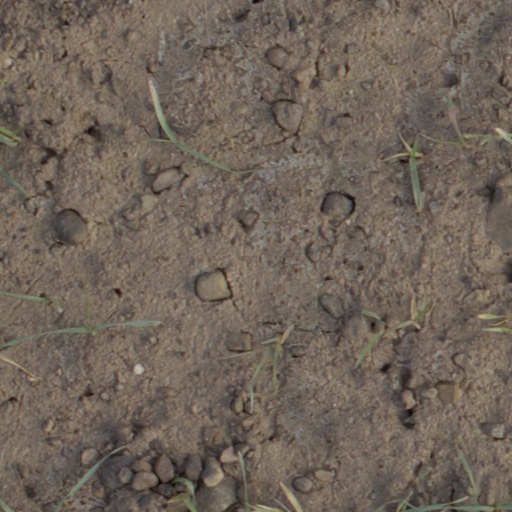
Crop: wheat